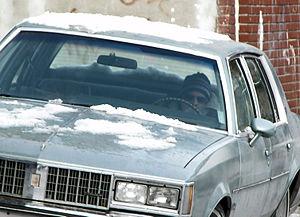
Sur la trace d'Igor Rizzi est un long métrage canadien en langue française de Noël Mitrani, tourné au Québec en 2006.